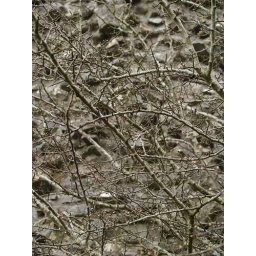
texture against texture - budding shrub against the castle wall